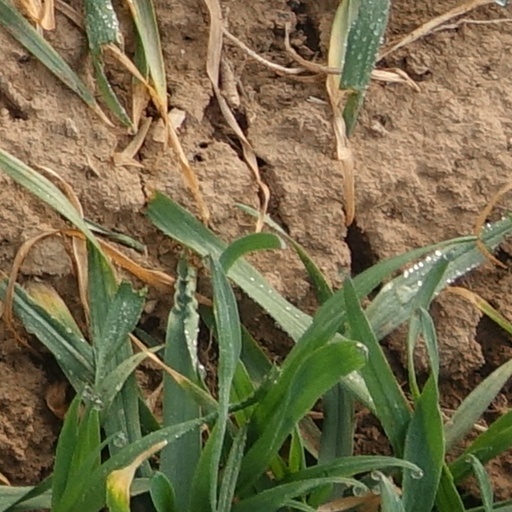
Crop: wheat